Thomas Blamey

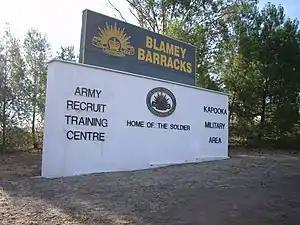
A sign stands surrounded by bushland. It features the Army's Rising Sun badge and reads: Blamey Barracks / Army Recruit Training Centre / Kapooka Military Area / Home of the Soldier.

Menzies became prime minister again in December 1949, and he resolved that Blamey should be promoted to the rank of field marshal, something that had been mooted in 1945. The recommendation went via the Governor-General, William McKell, to Buckingham Palace in London, which appeared to reply that a dominion officer could not be promoted to the rank. Menzies pointed out that Jan Smuts already had. The King's Official Secretary, Sir Alan Lascelles, then claimed that Blamey could not be promoted to field marshal because he was a retired officer, which was not true. Menzies then restored Blamey to active duty. Blamey was duly promoted to field marshal in the King's Birthday Honours of 8 June 1950. He is the only Australian to attain the rank of field marshal.